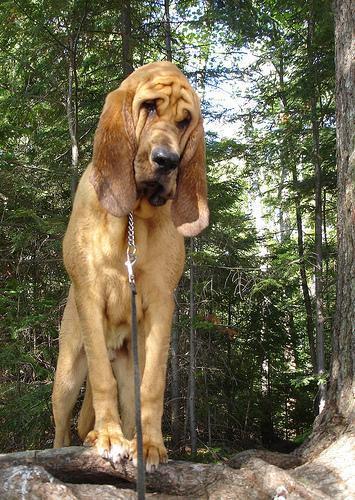
bloodhound